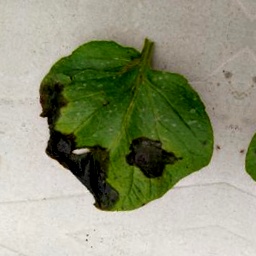
Etiqueta: Late Blight